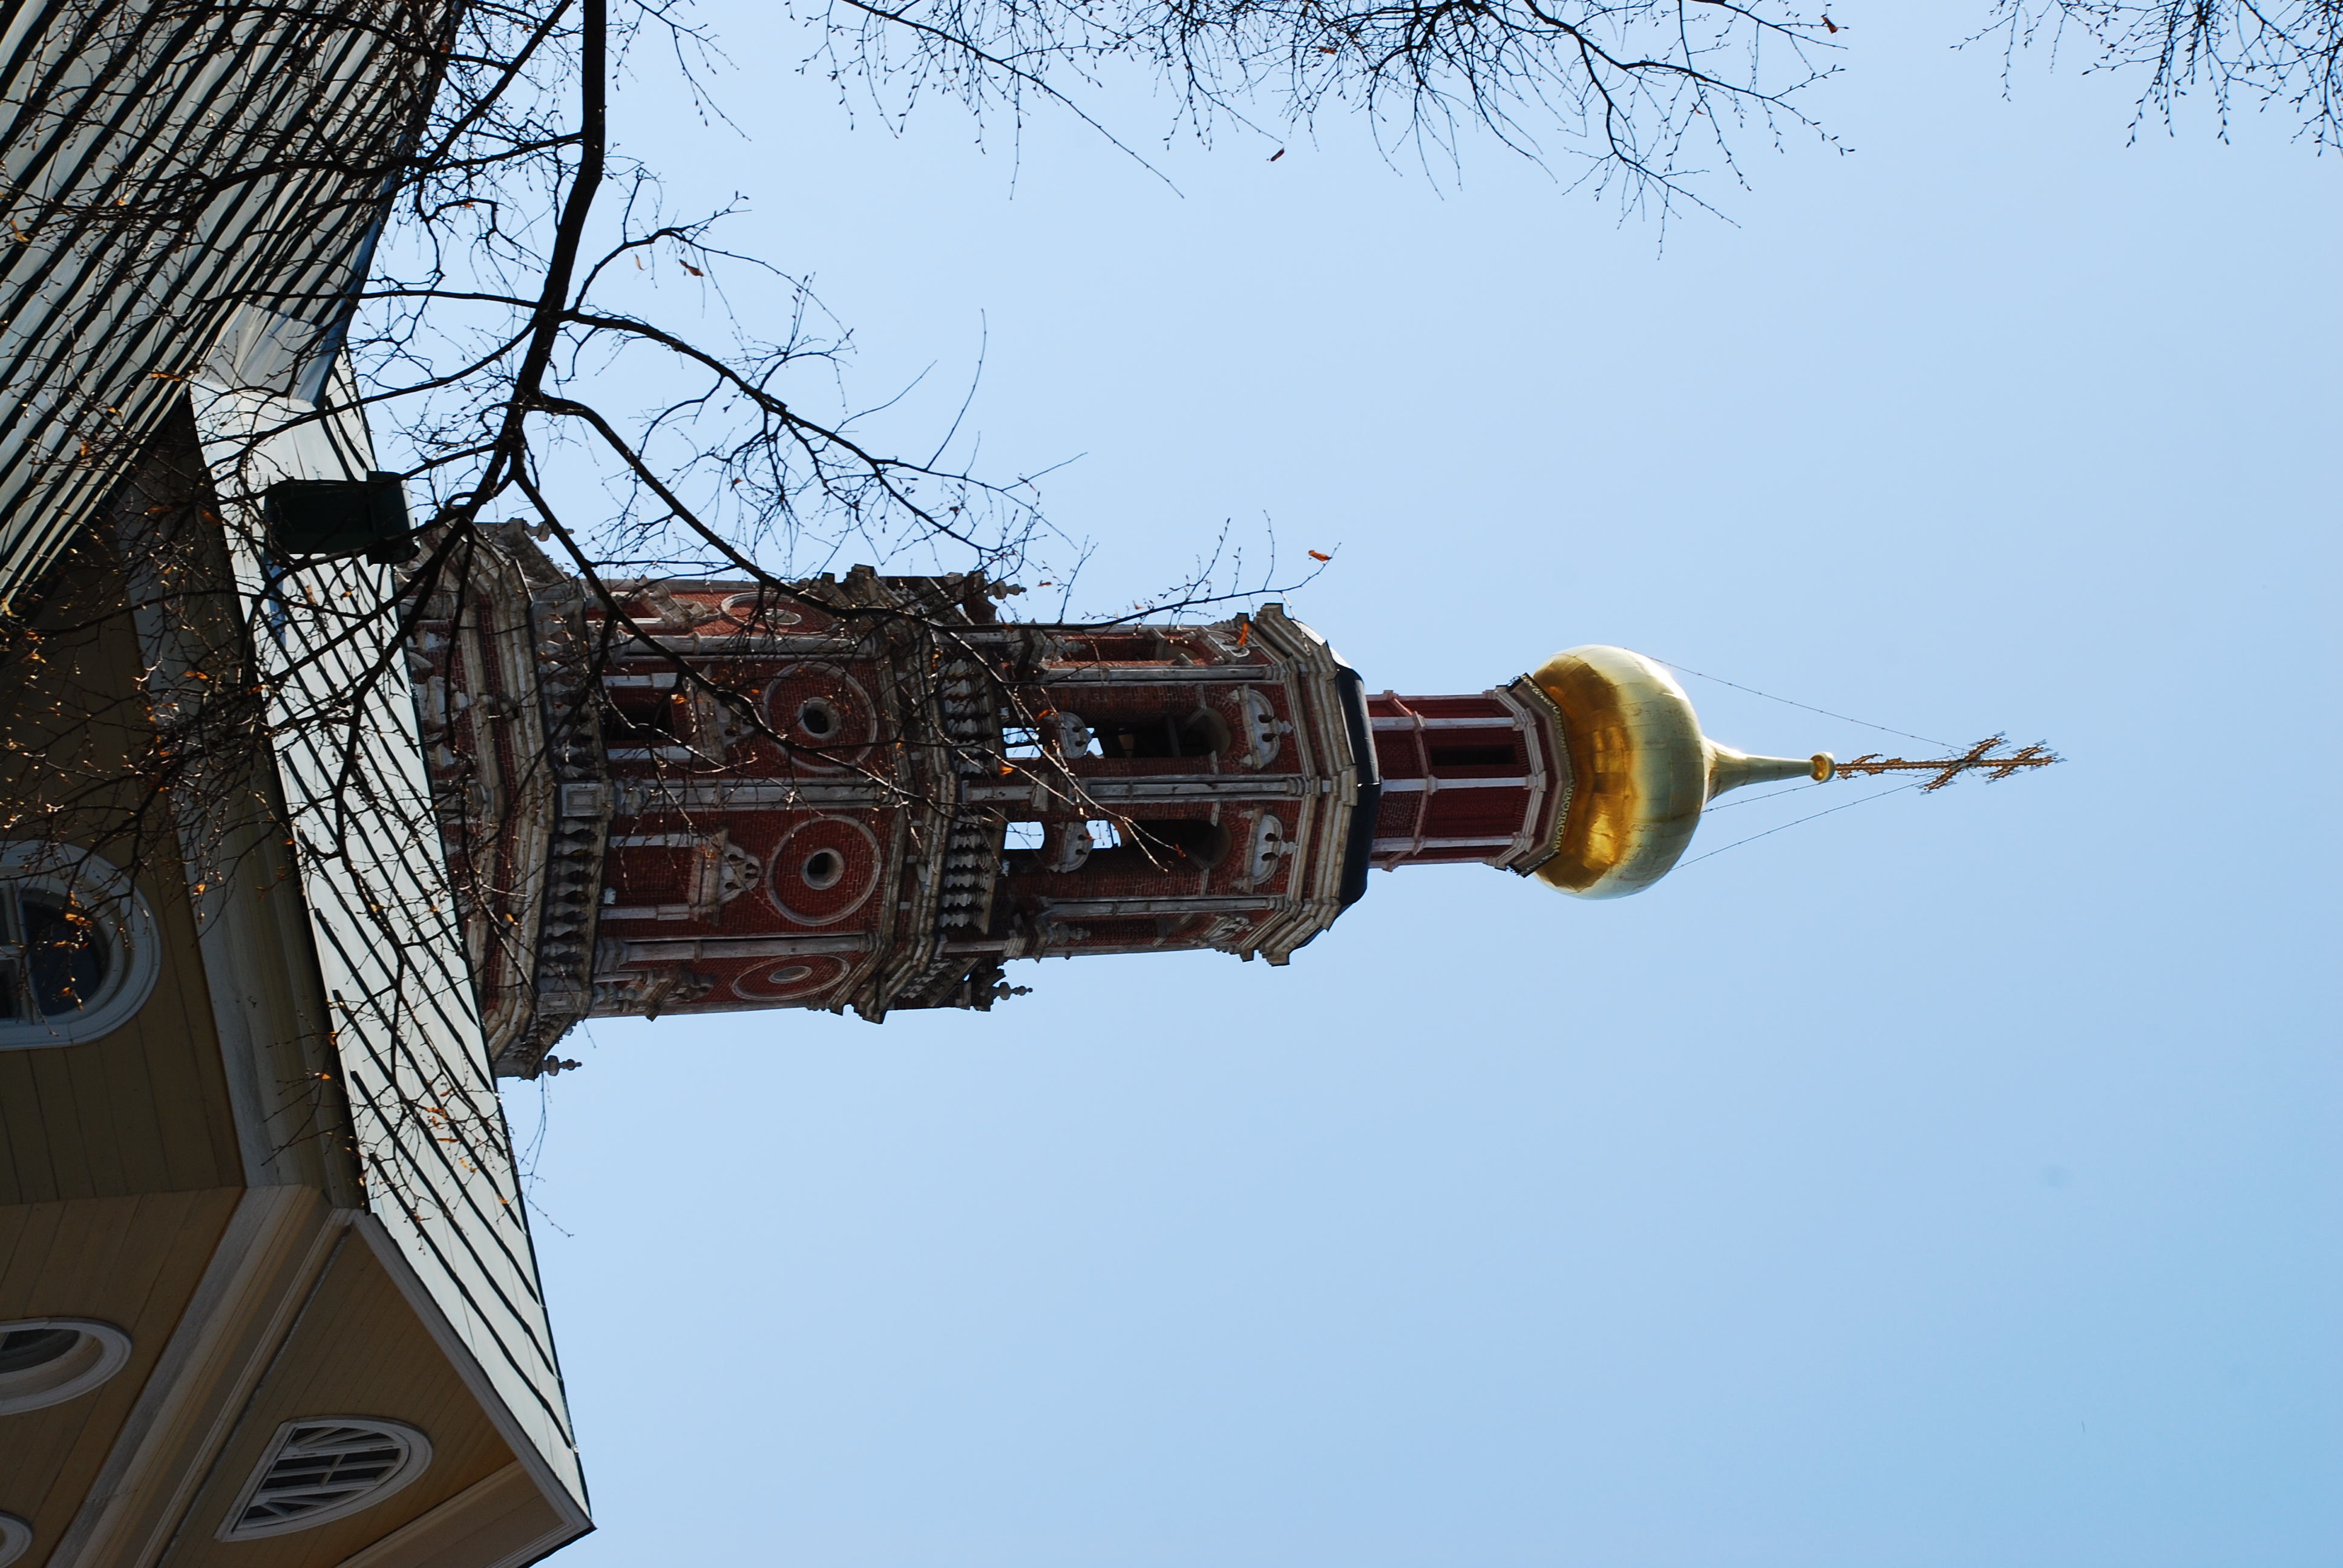
building, tower, landmark, church, cathedral, nikon, place of worship, clock tower, bell tower, cool image, spire, steeple, moscow, orthodox, dome, russia, d80, moskau, nikond80, moscou, convent, novodevichy, novodevichyconvent